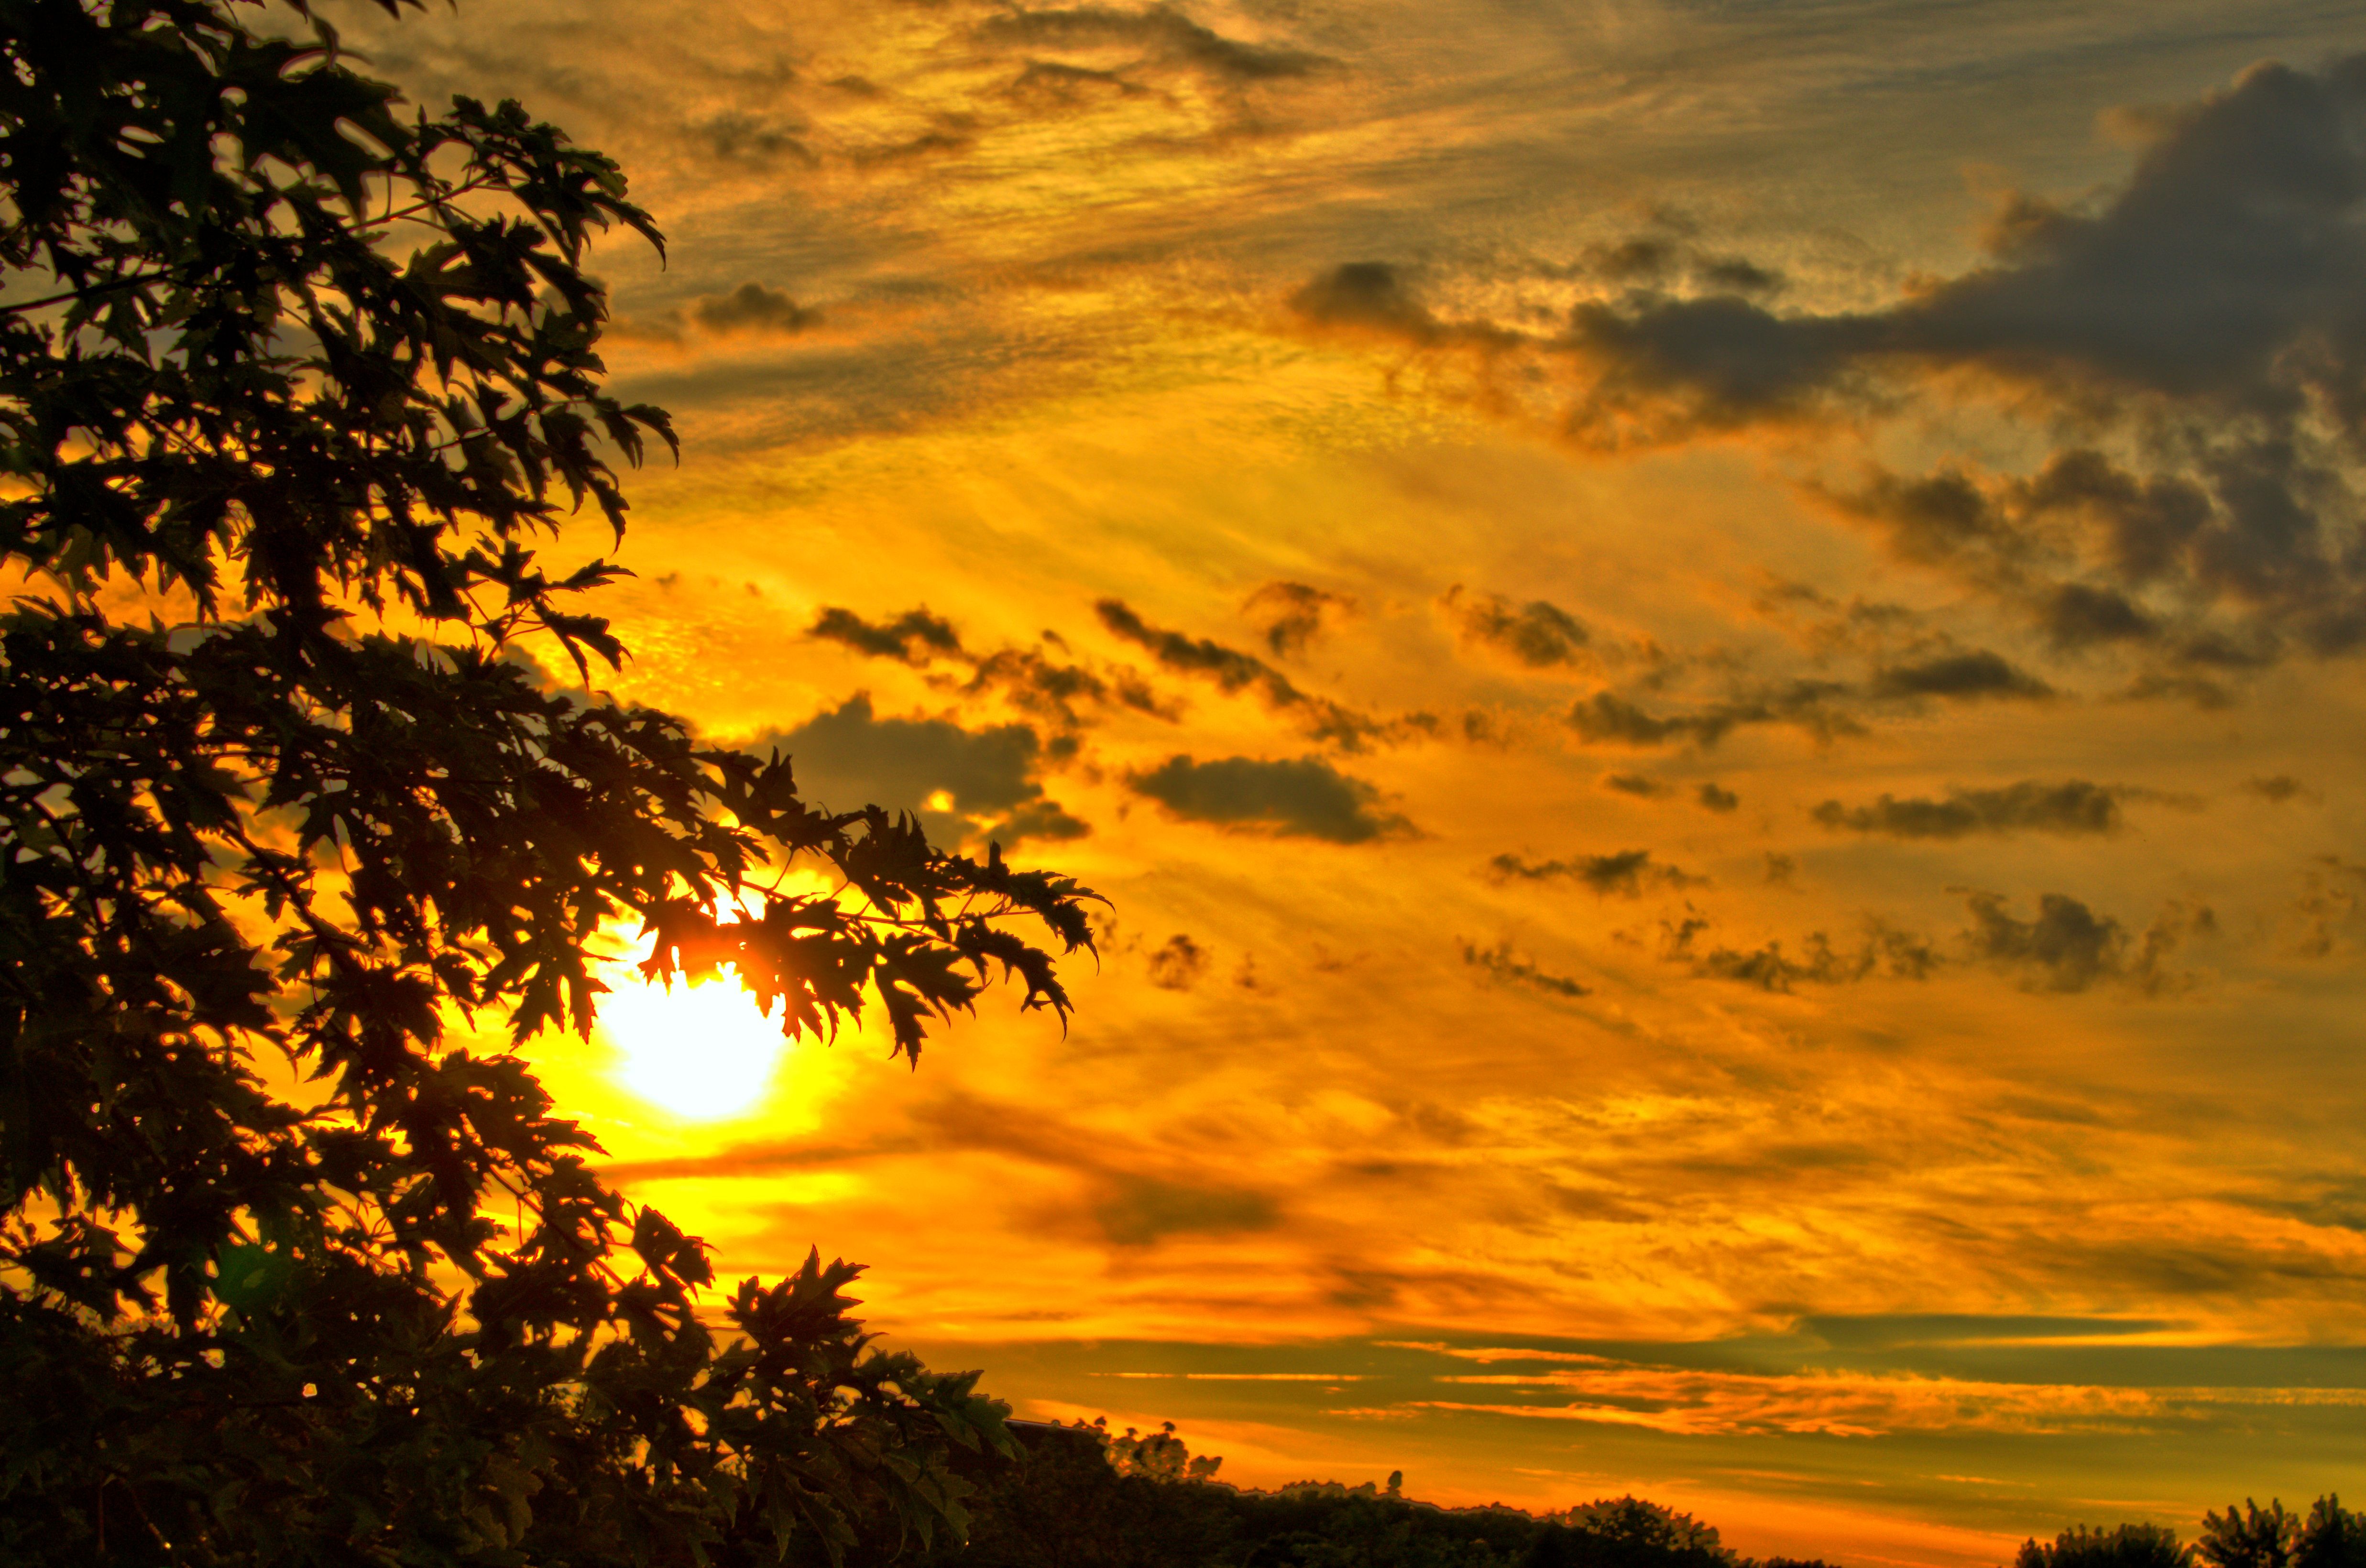
landscape, tree, nature, silhouette, glowing, cloud, sky, sun, sunrise, sunset, field, sunlight, morning, dawn, atmosphere, summer, dusk, evening, peaceful, autumn, yellow, leaves, translucent, beautiful, harmony, afterglow, red sky at morning